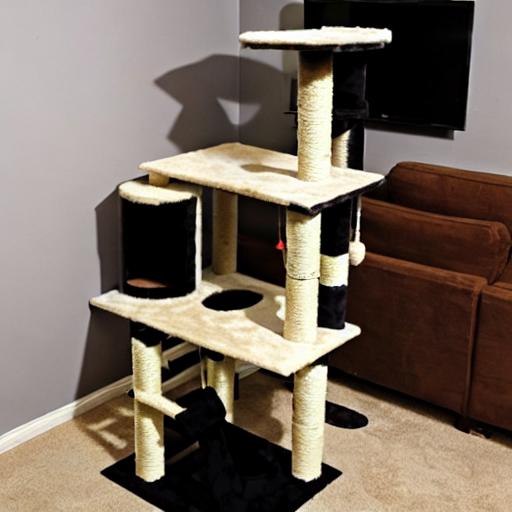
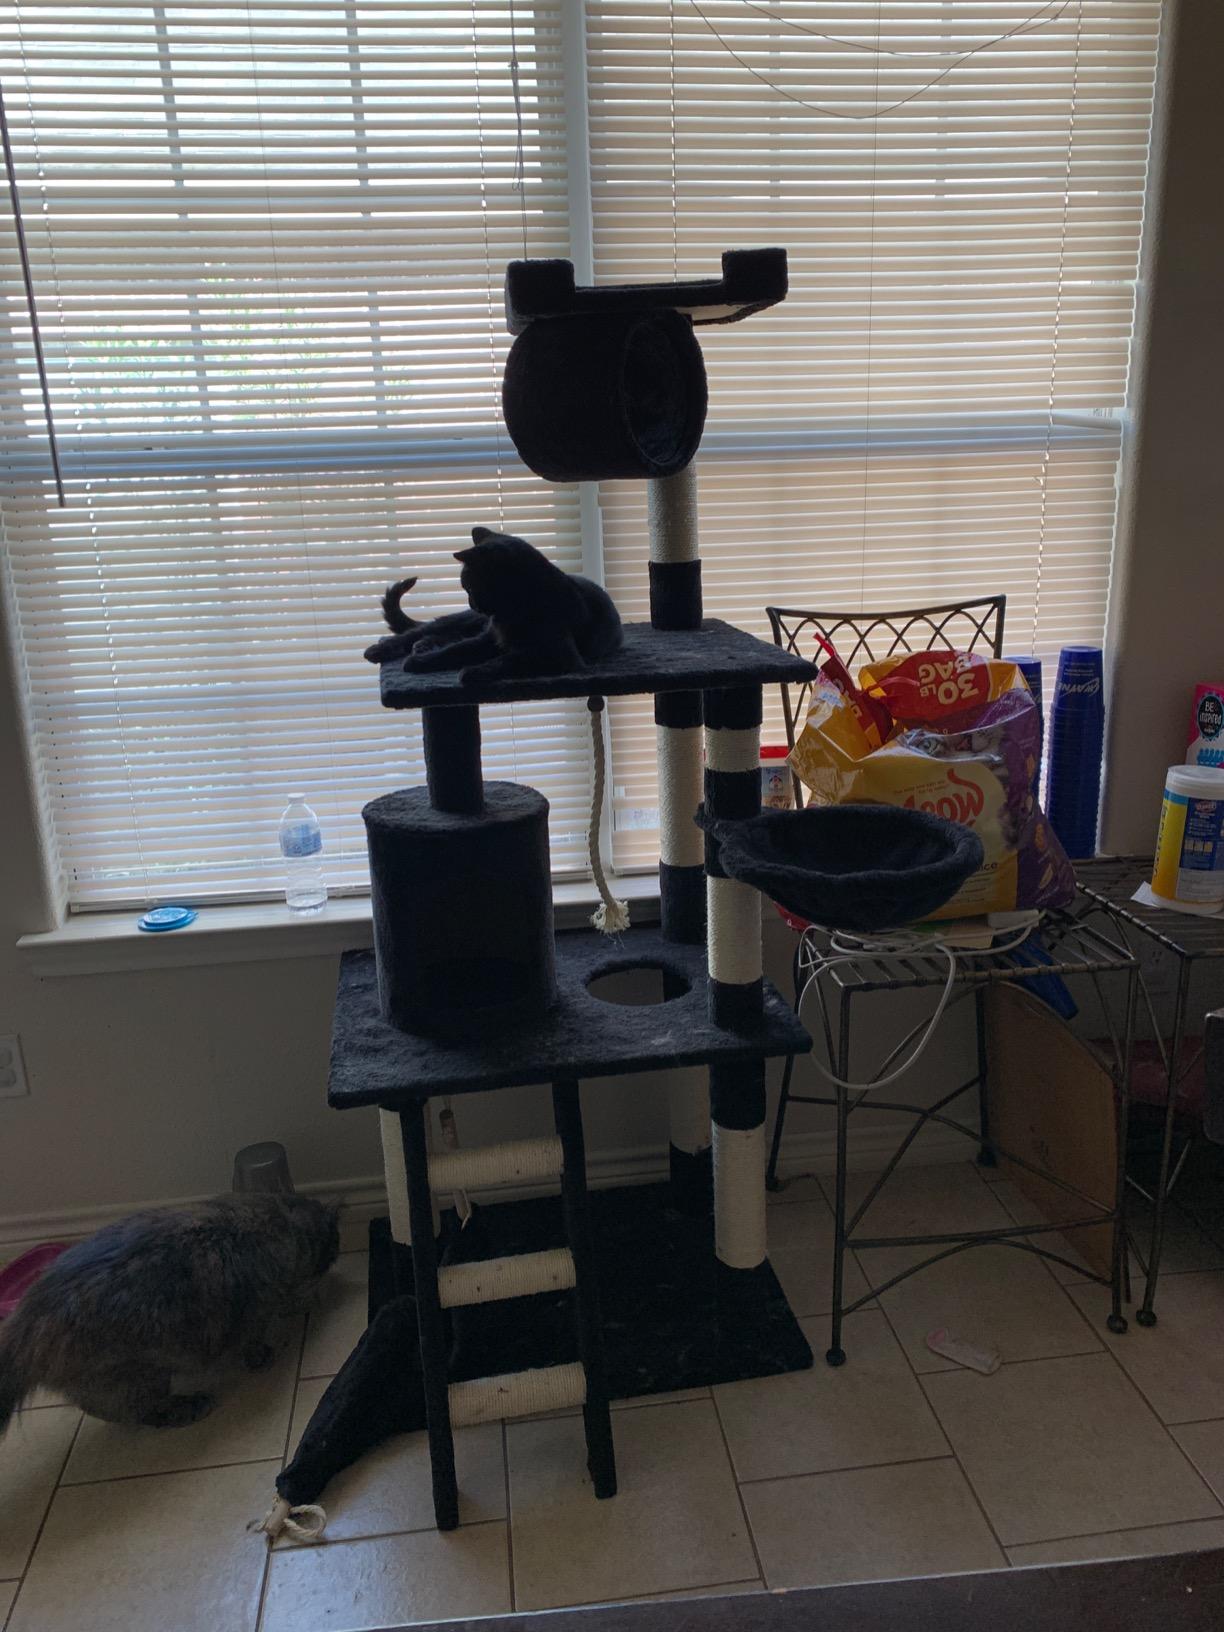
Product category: items_cat tree
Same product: no